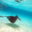
Label: ray